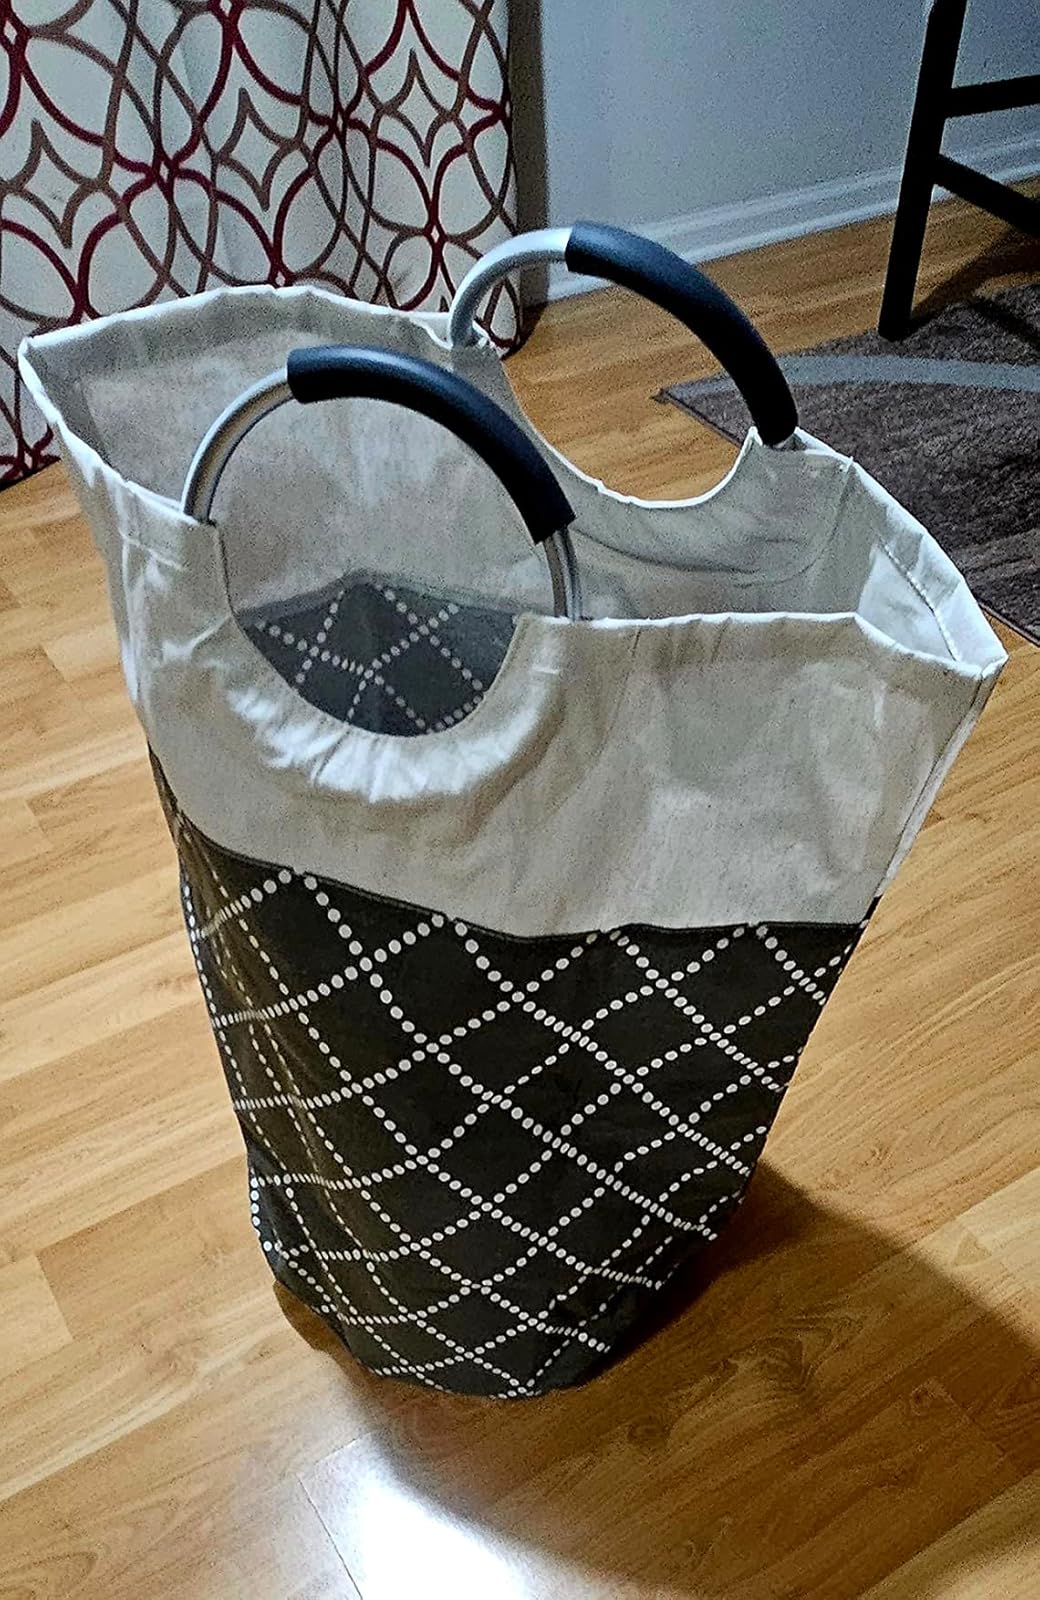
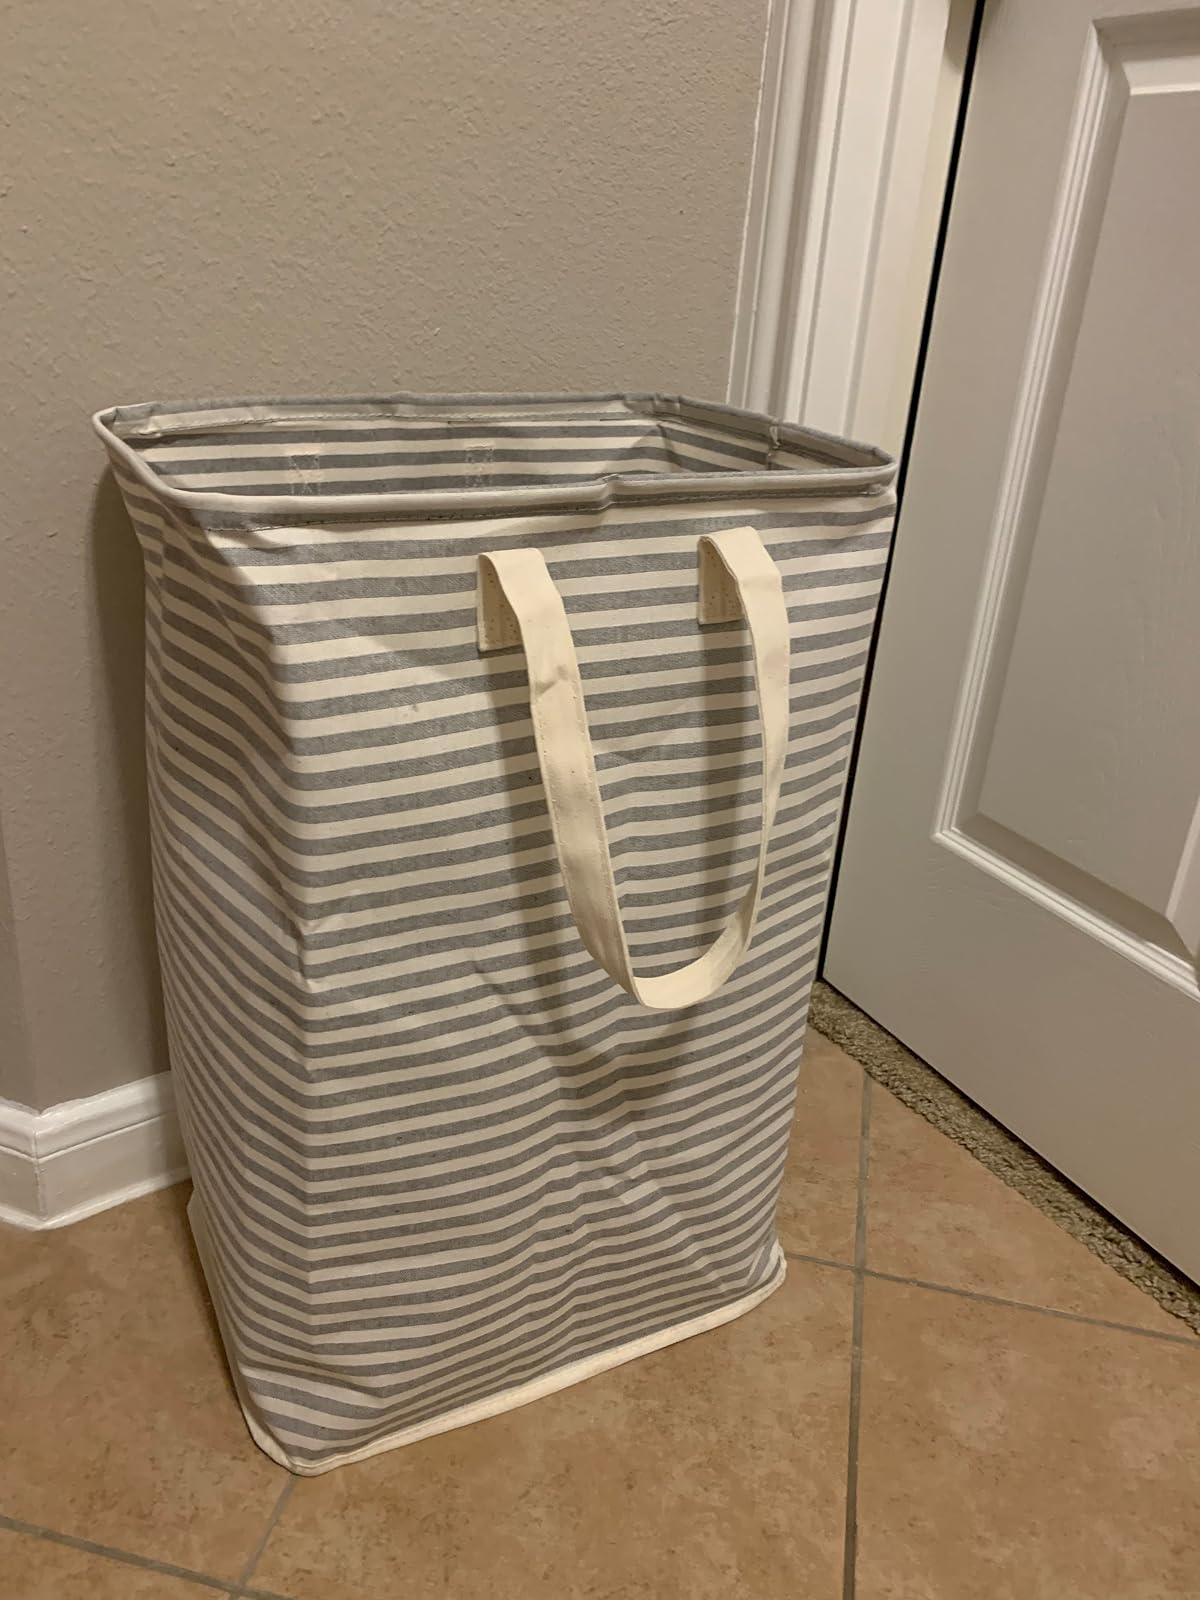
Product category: items_hamper
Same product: no